Rising Above (2008)

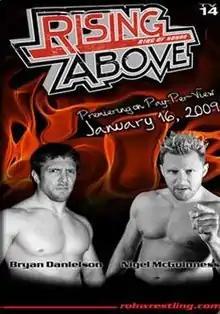
Promotional poster featuring Bryan Danielson and Nigel McGuinness

Rising Above (2008) was the second Rising Above professional wrestling pay-per-view (PPV) event produced by Ring of Honor. It took place on November 22, 2008, from the Frontier Fieldhouse in Chicago Ridge, Illinois. It aired on January 16, 2009.